Pegasus (film)

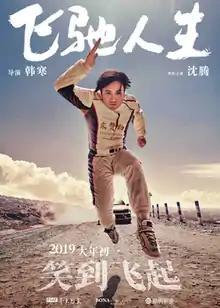
Theatrical release poster

Pegasus is a 2019 Chinese comedy film directed and written by Han Han, starring Shen Teng and Huang Jingyu. The film was released in China and other territories on February 5, 2019, marking Lunar New Year.